List of rivers of Australia

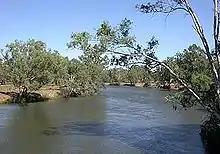
A branch of the Murray River, near Howlong, New South Wales.

Although the Murray River forms much of the border separating New South Wales and Victoria, it is not Victoria's longest river because the New South Wales border is delineated by the river's southern bank rather than by the middle of the river. The only section of the river formally within Victoria is a stretch of approximately where it separates Victoria and South Australia. At this point, the middle of the river forms the border.